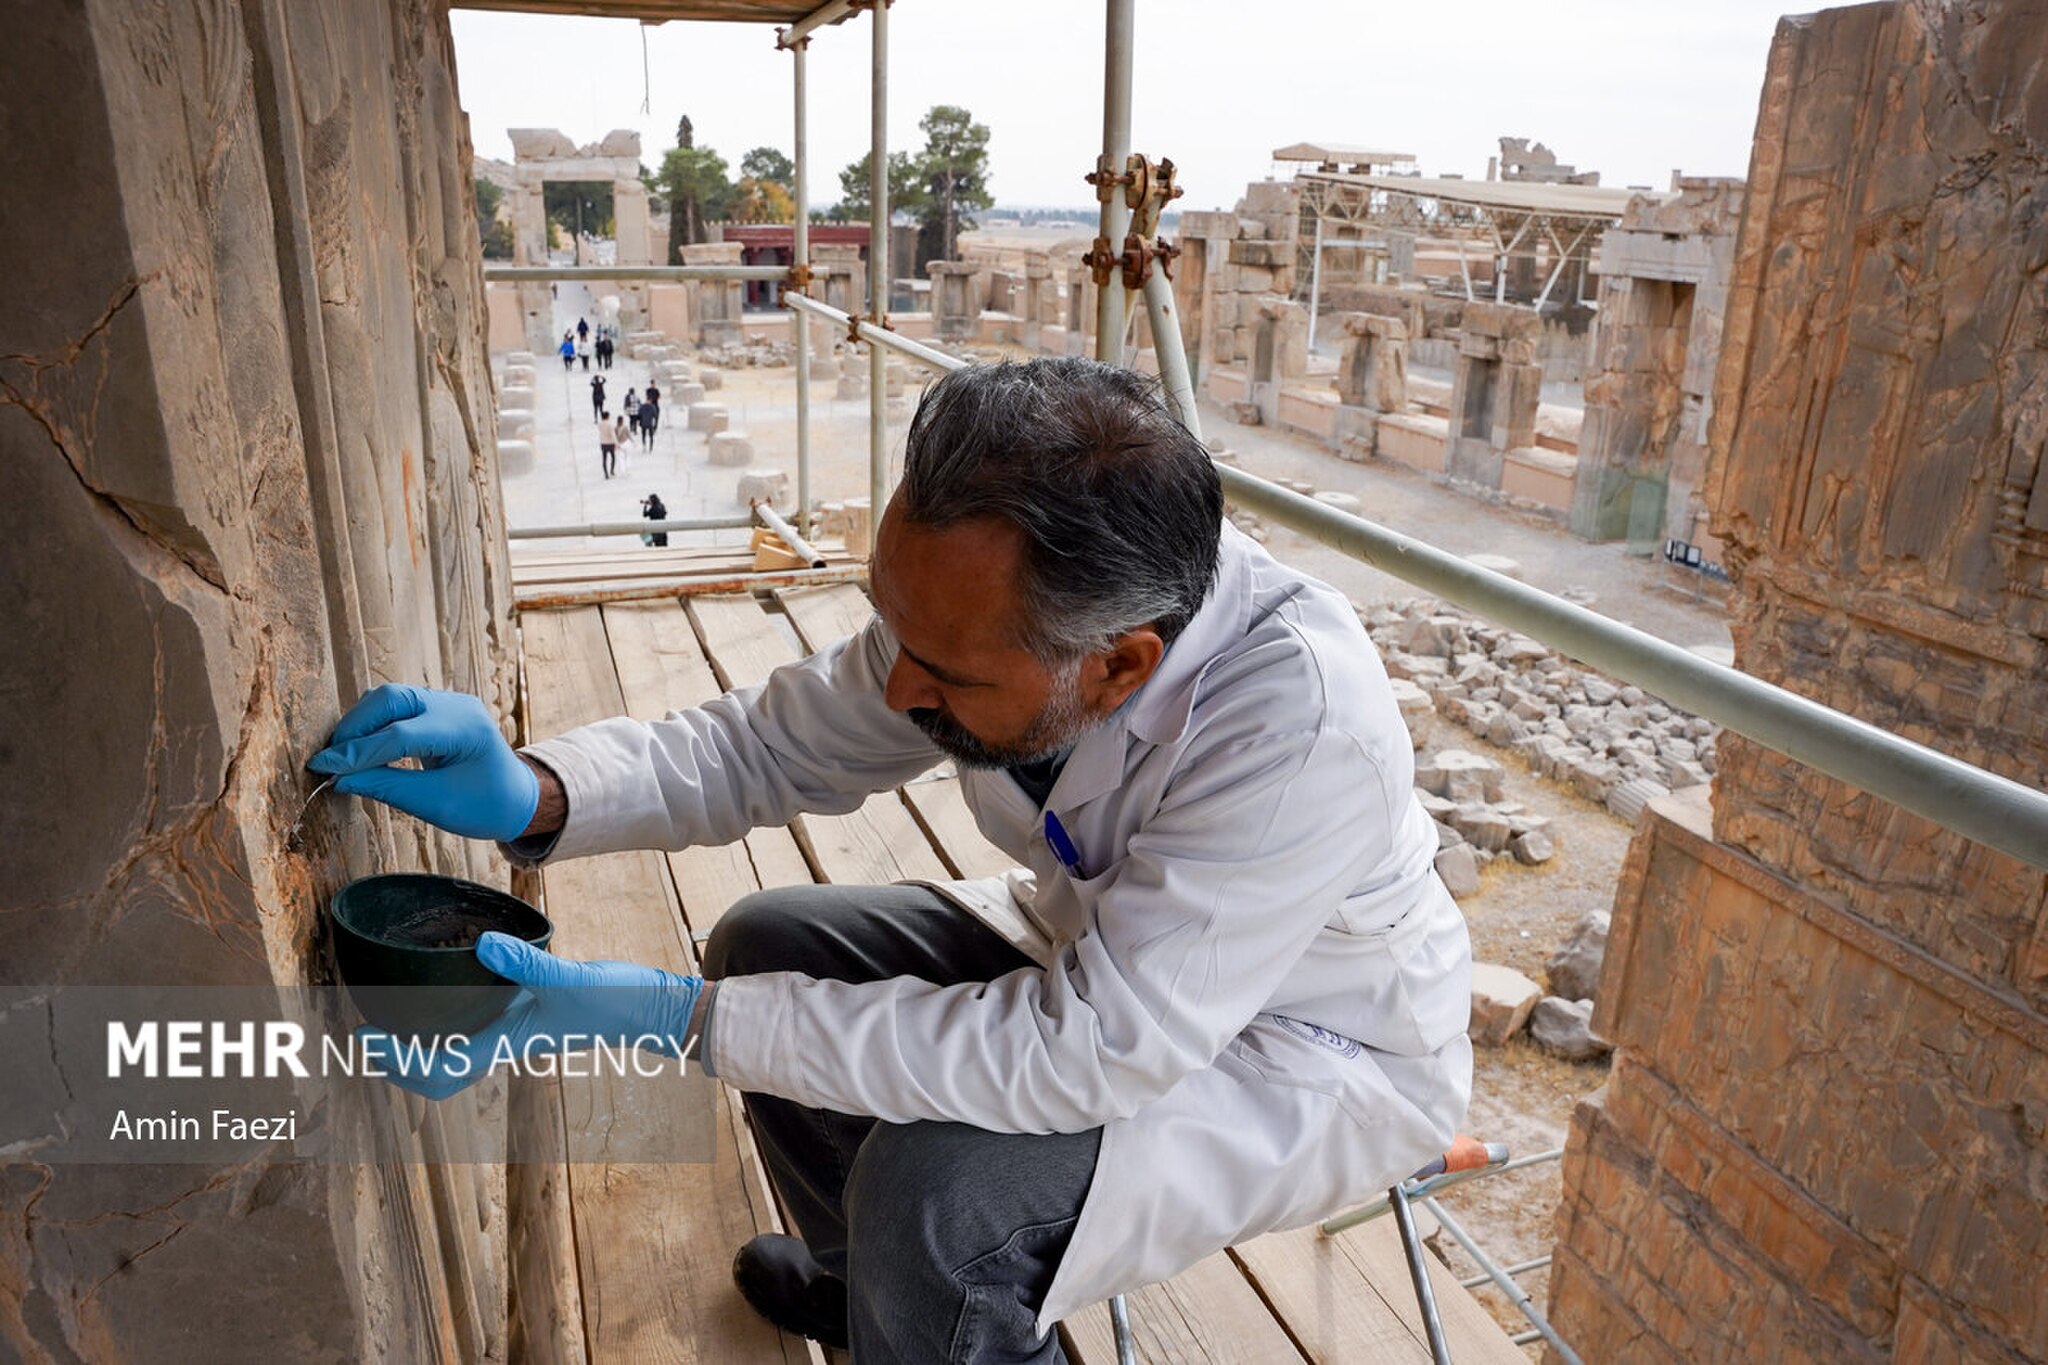
Title: Restoration in the Sanctuary of Kings 27 (Mehr, 2025)
Description: Translation of original description: The restoration of parts of Persepolis and Naqsh-e Rostam is underway by the Cultural Heritage Organization. During this field visit, the specialized process of reconstruction, cleanup and protection of these world monuments was closely observed and photographed
Date: Published on 03 December 2025 - 19:50
Categories: Naqsh-e Rustam, Restoration in Iran, Photos from Mehrnews.com, 2025 restoration, Photographs by Amin Faezi for Mehr News Agency